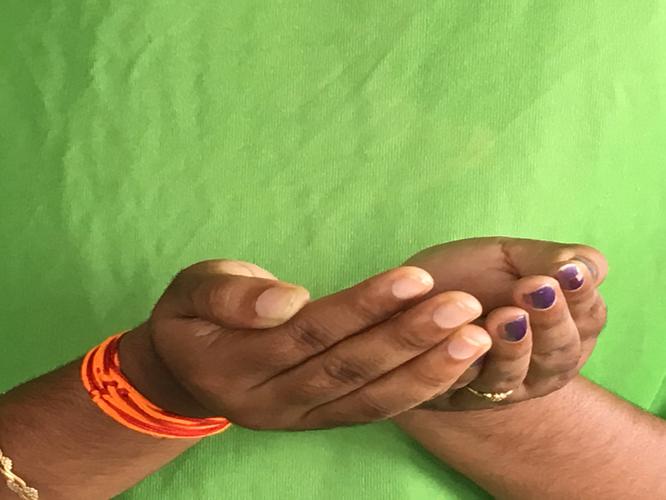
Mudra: Pushpaputa
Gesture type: double_hand